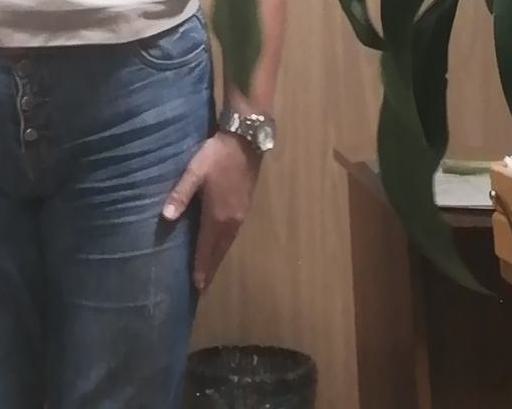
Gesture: no_gesture